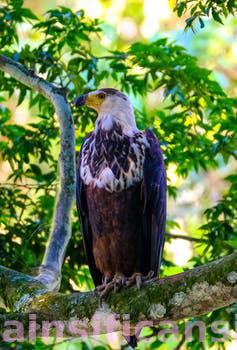
Label: Watermark